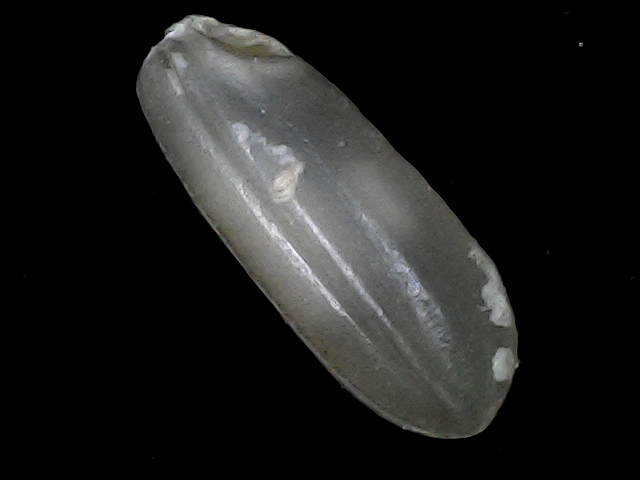
Rice variety: BRRI74